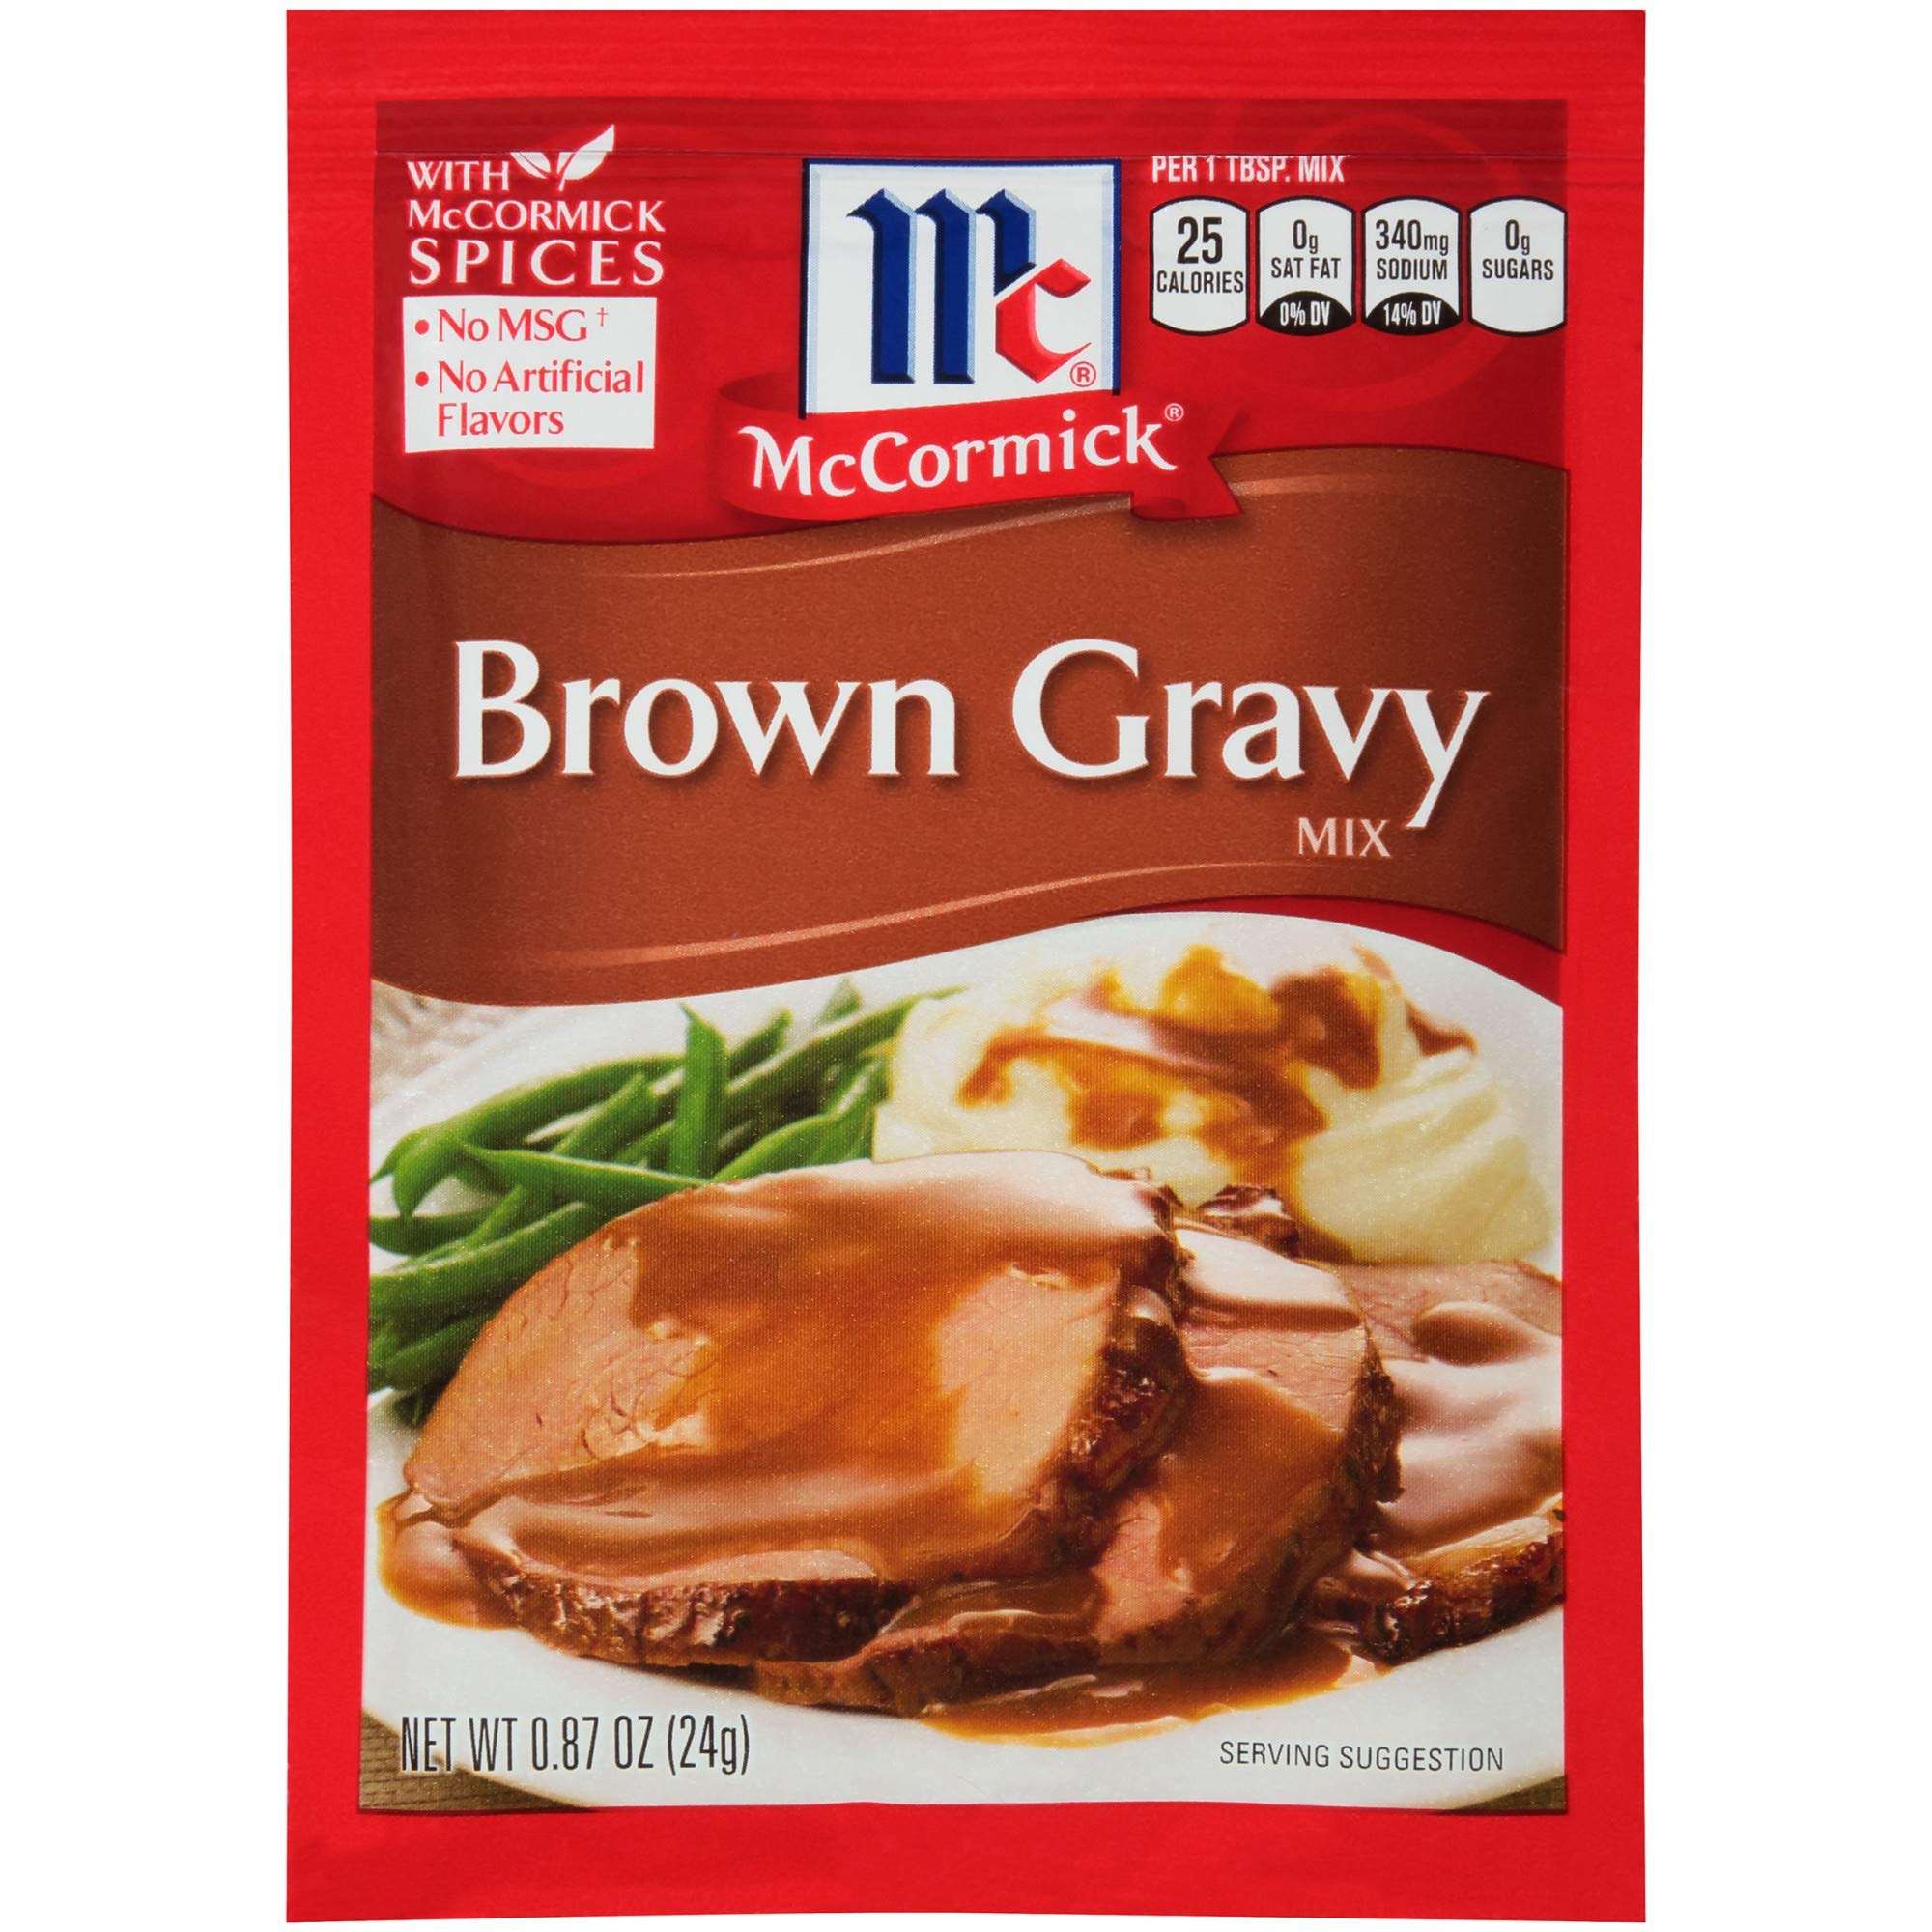
Item Name: McCormick Brown Gravy Mix, 0.8700-ounces (Pack of24)
Bullet Point 1: Pack of 24, 0.87-ounce packets (total of 20.88 ounces)
Bullet Point 2: A blend of spices, seasonings and starch
Bullet Point 3: Designed to make a thick and savory gravy for use with meat dishes
Product Description: Brown gravy is a delicious blend of spices, seasonings and starch designed to make a thick and savory gravy to use with all your favorite meat dishes. Ready in just 5 minutes.
Value: 20.88
Unit: Ounce

Price: 1